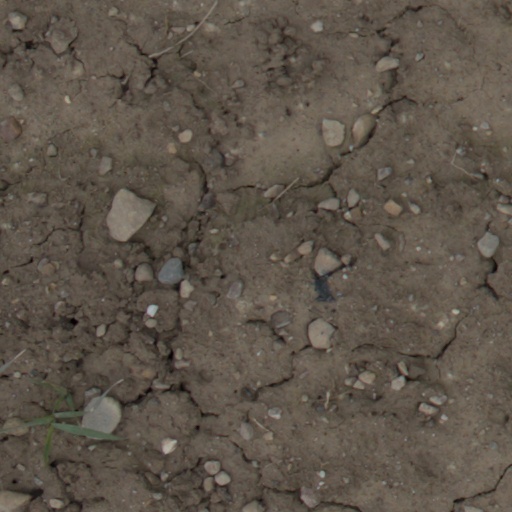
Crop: wheat